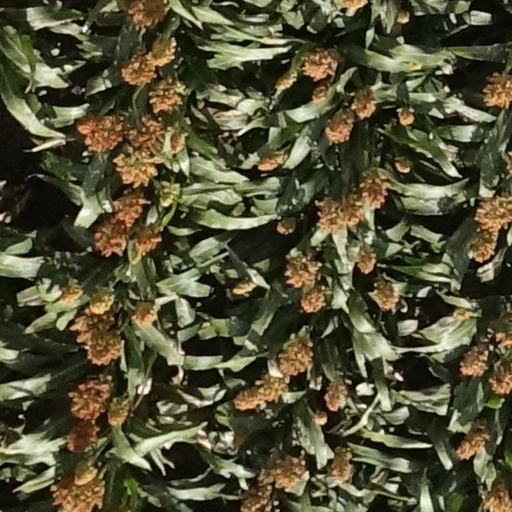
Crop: sorghum